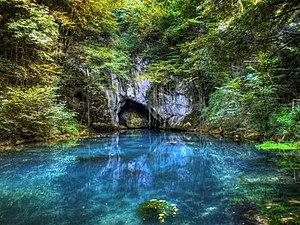
Les aires naturelles protégées de Serbie couvrent une superficie de 5 443 km², soit environ 6 % du territoire du pays.
Krupaja est un village de Serbie situé dans la municipalité de Žagubica, district de Braničevo. Au recensement de 2011, il comptait 535 habitants.
L'Homolje est une petite région située à l'est de la Serbie.